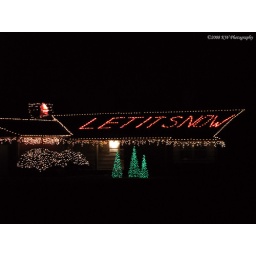
&amp;quot;Let It Snow!&amp;quot; on roof a house in west Wichita Kansas.